Mandas Tuladhar

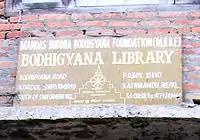
Signboard of Bodhigyana Library

Mandas Tuladhar (1900-1975) was a Nepalese Buddhist scholar, Nepal Bhasa activist and pioneer publisher. He collected and published ancient hymns and folk songs which is his finest contribution to the preservation of Nepalese cultural heritage.